Cato Reef

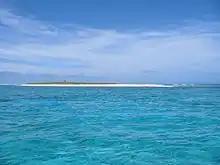
Cato Island is one of the largest islands in the Coral Sea Islands

Cato Reef, a part of Cato Bank, is a coral reef in the Coral Sea, off the central coast of Queensland, Australia.